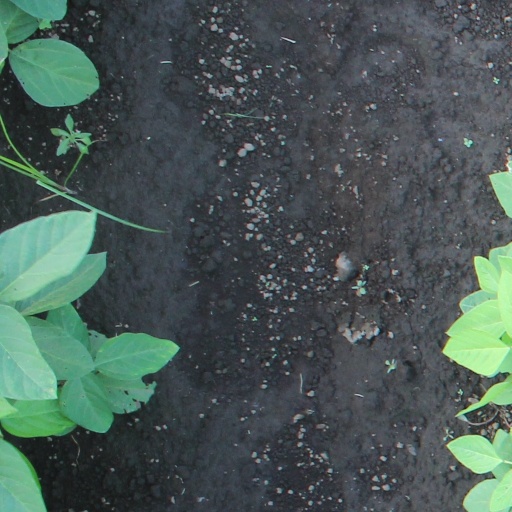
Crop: soybean